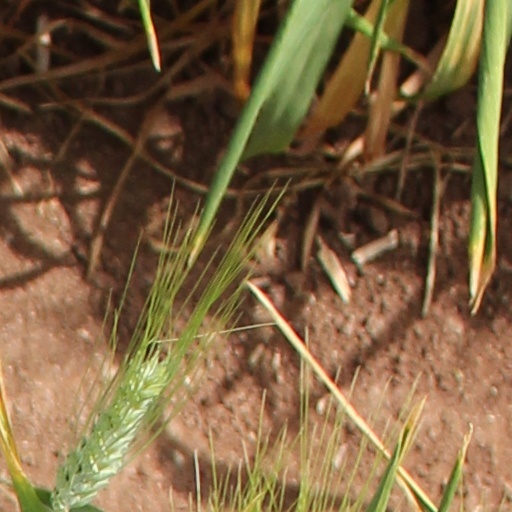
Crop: wheat